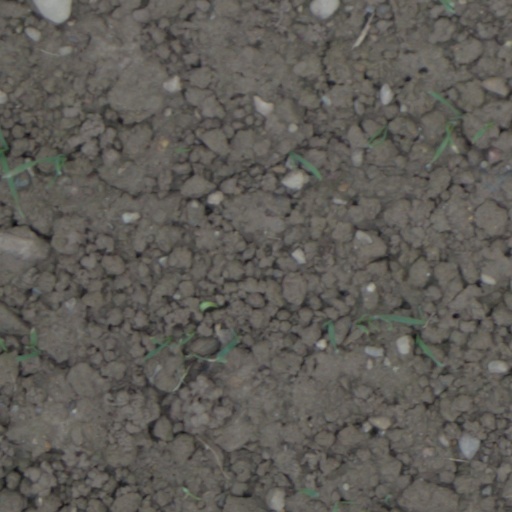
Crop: wheat